Kissi penny

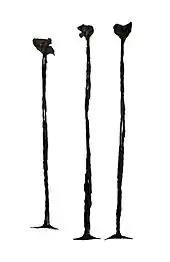
Individual Kissi pennies from the Musée des Confluences in France

Kissi pennies were made by smiths in the form of long rods, with a "T" on one end (called "nling" or "ear"), and a sort of blade, not unlike a hoe on the other end (called "kodo" or "foot"). They ranged in length from about 6 (15 cm) to as long as 16 inches (40 cm). A score of oranges could be bought for two, or a bunch of bananas. Because each one had relatively small value, they were often gathered into bundles (usually of 20). Prices compiled in the early twentieth century, for example put the cost of a cow at 100 bundles, while bride price might be 200 bundles, and slaves, while the domestic slave trade was still working, might sell for 300 bundles.